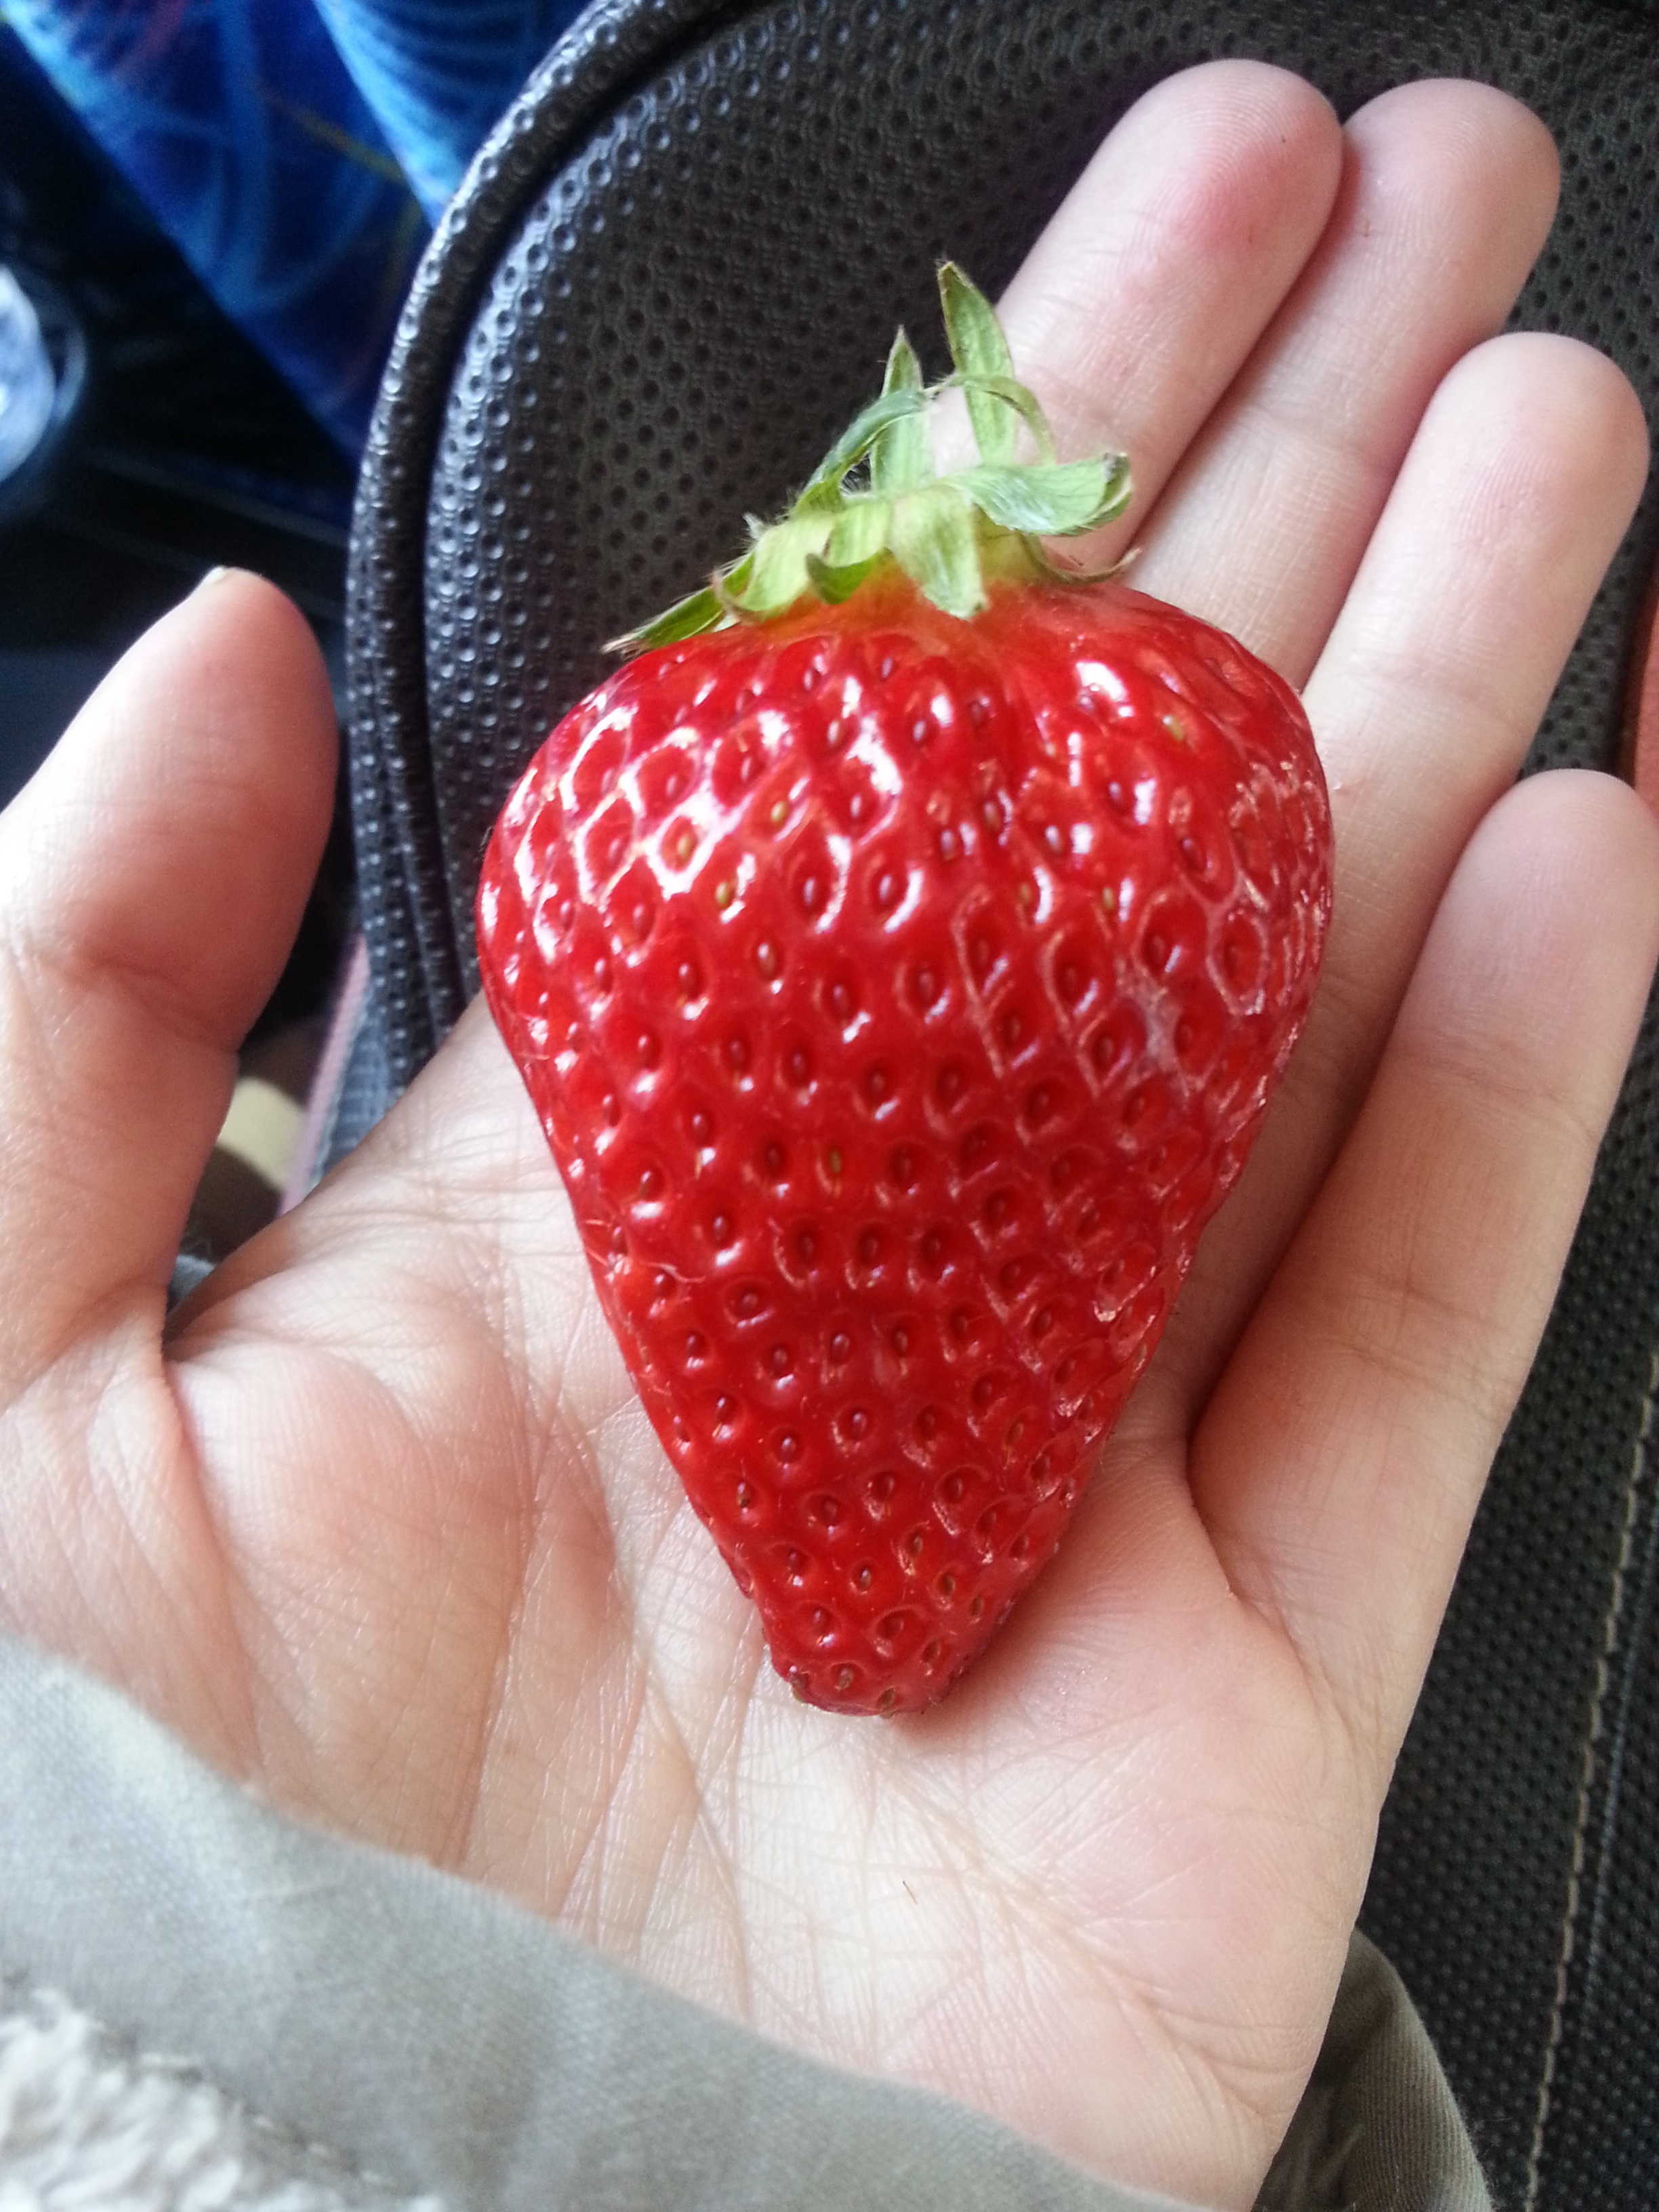
plant, fruit, flower, food, red, produce, fresh, healthy, snack, strawberry, organ, strawberries